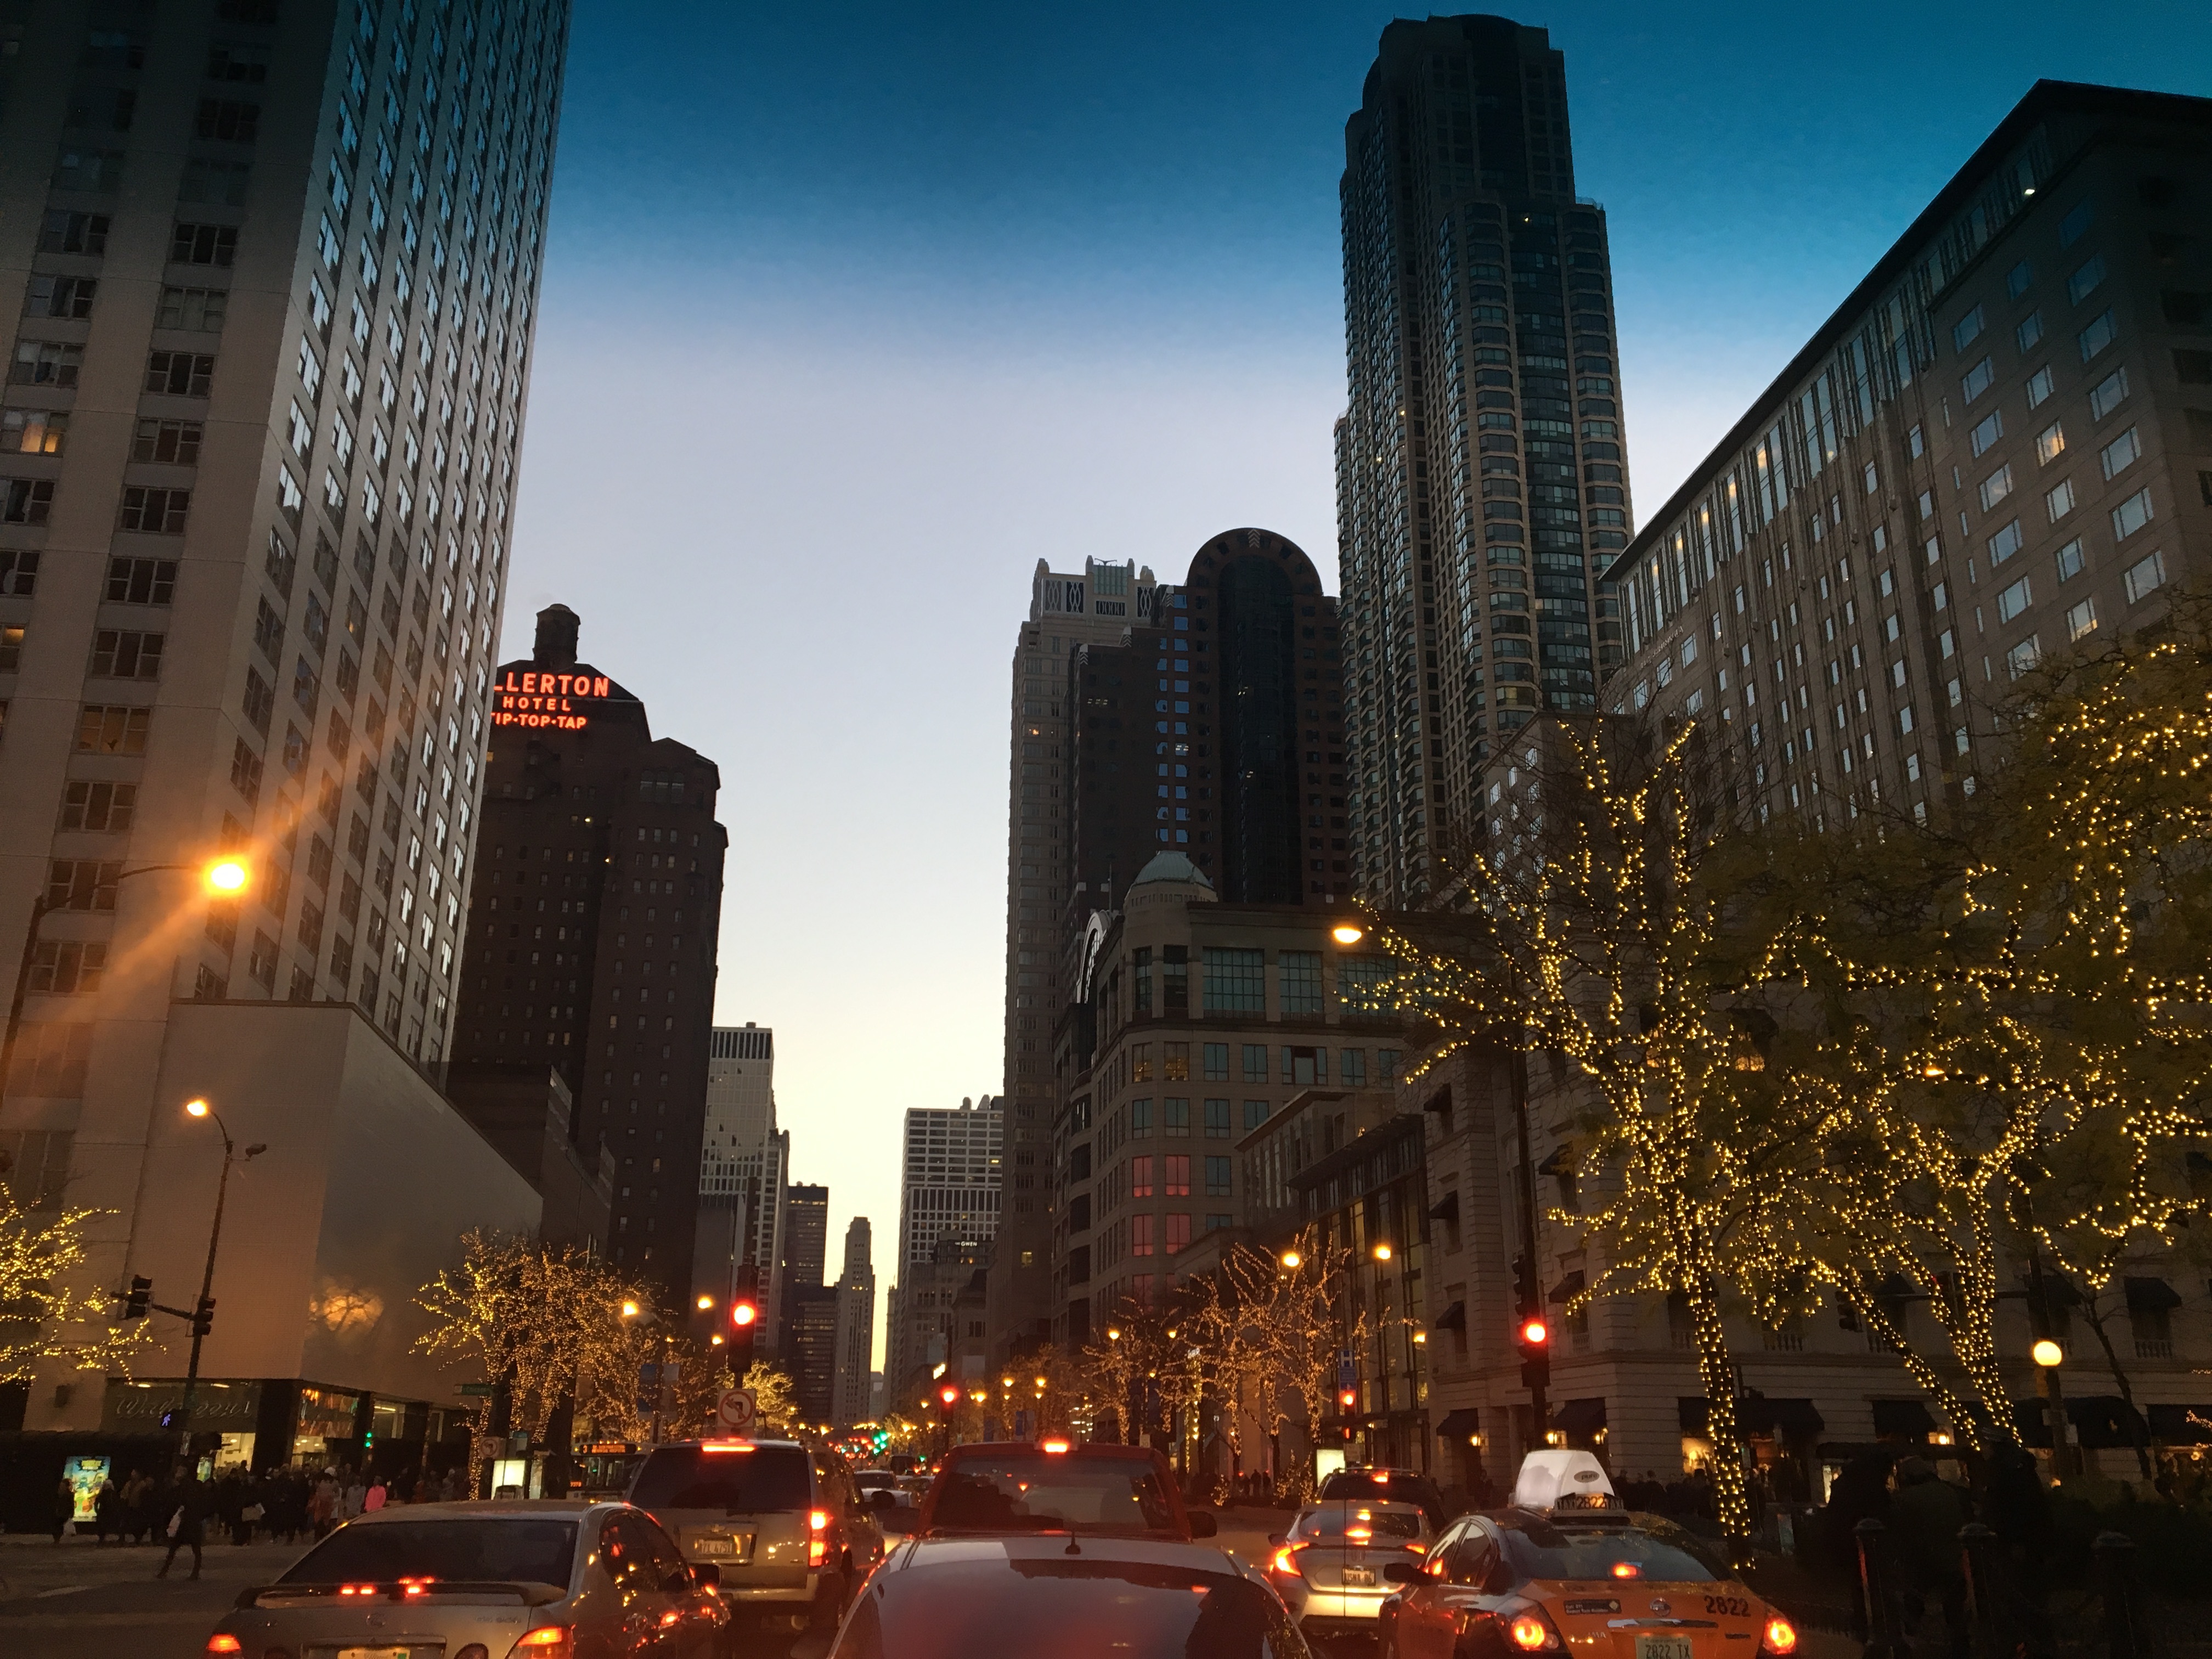
architecture, skyline, night, building, city, skyscraper, urban, cityscape, downtown, dusk, evening, landmark, chicago, tower block, illinois, metropolis, midwest, michigan avenue, urban area, human settlement, metropolitan area